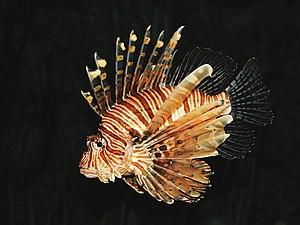
Pterois volitans